Iwamurada Station

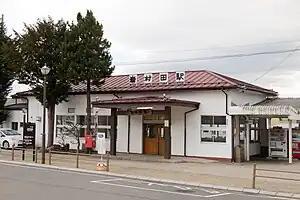
Iwamurada Station, September 2011

is a railway station in the city of Saku, Nagano, Japan, operated by the East Japan Railway Company (JR East).